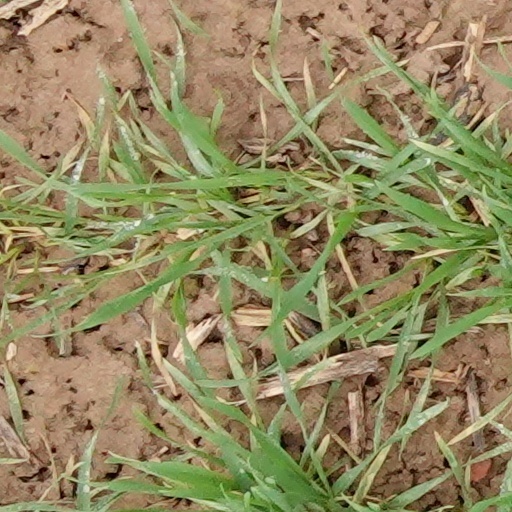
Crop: wheat